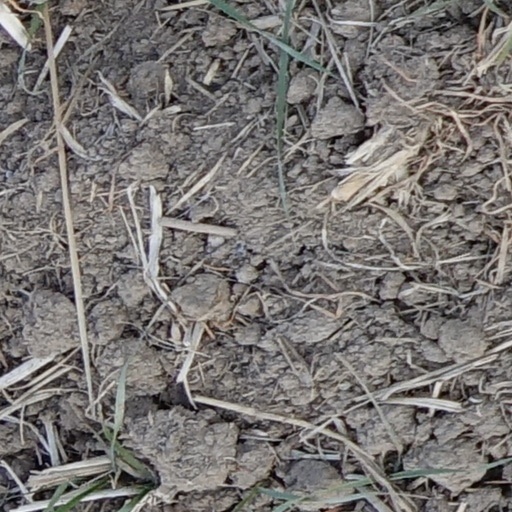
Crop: wheat